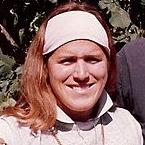
Age: 27